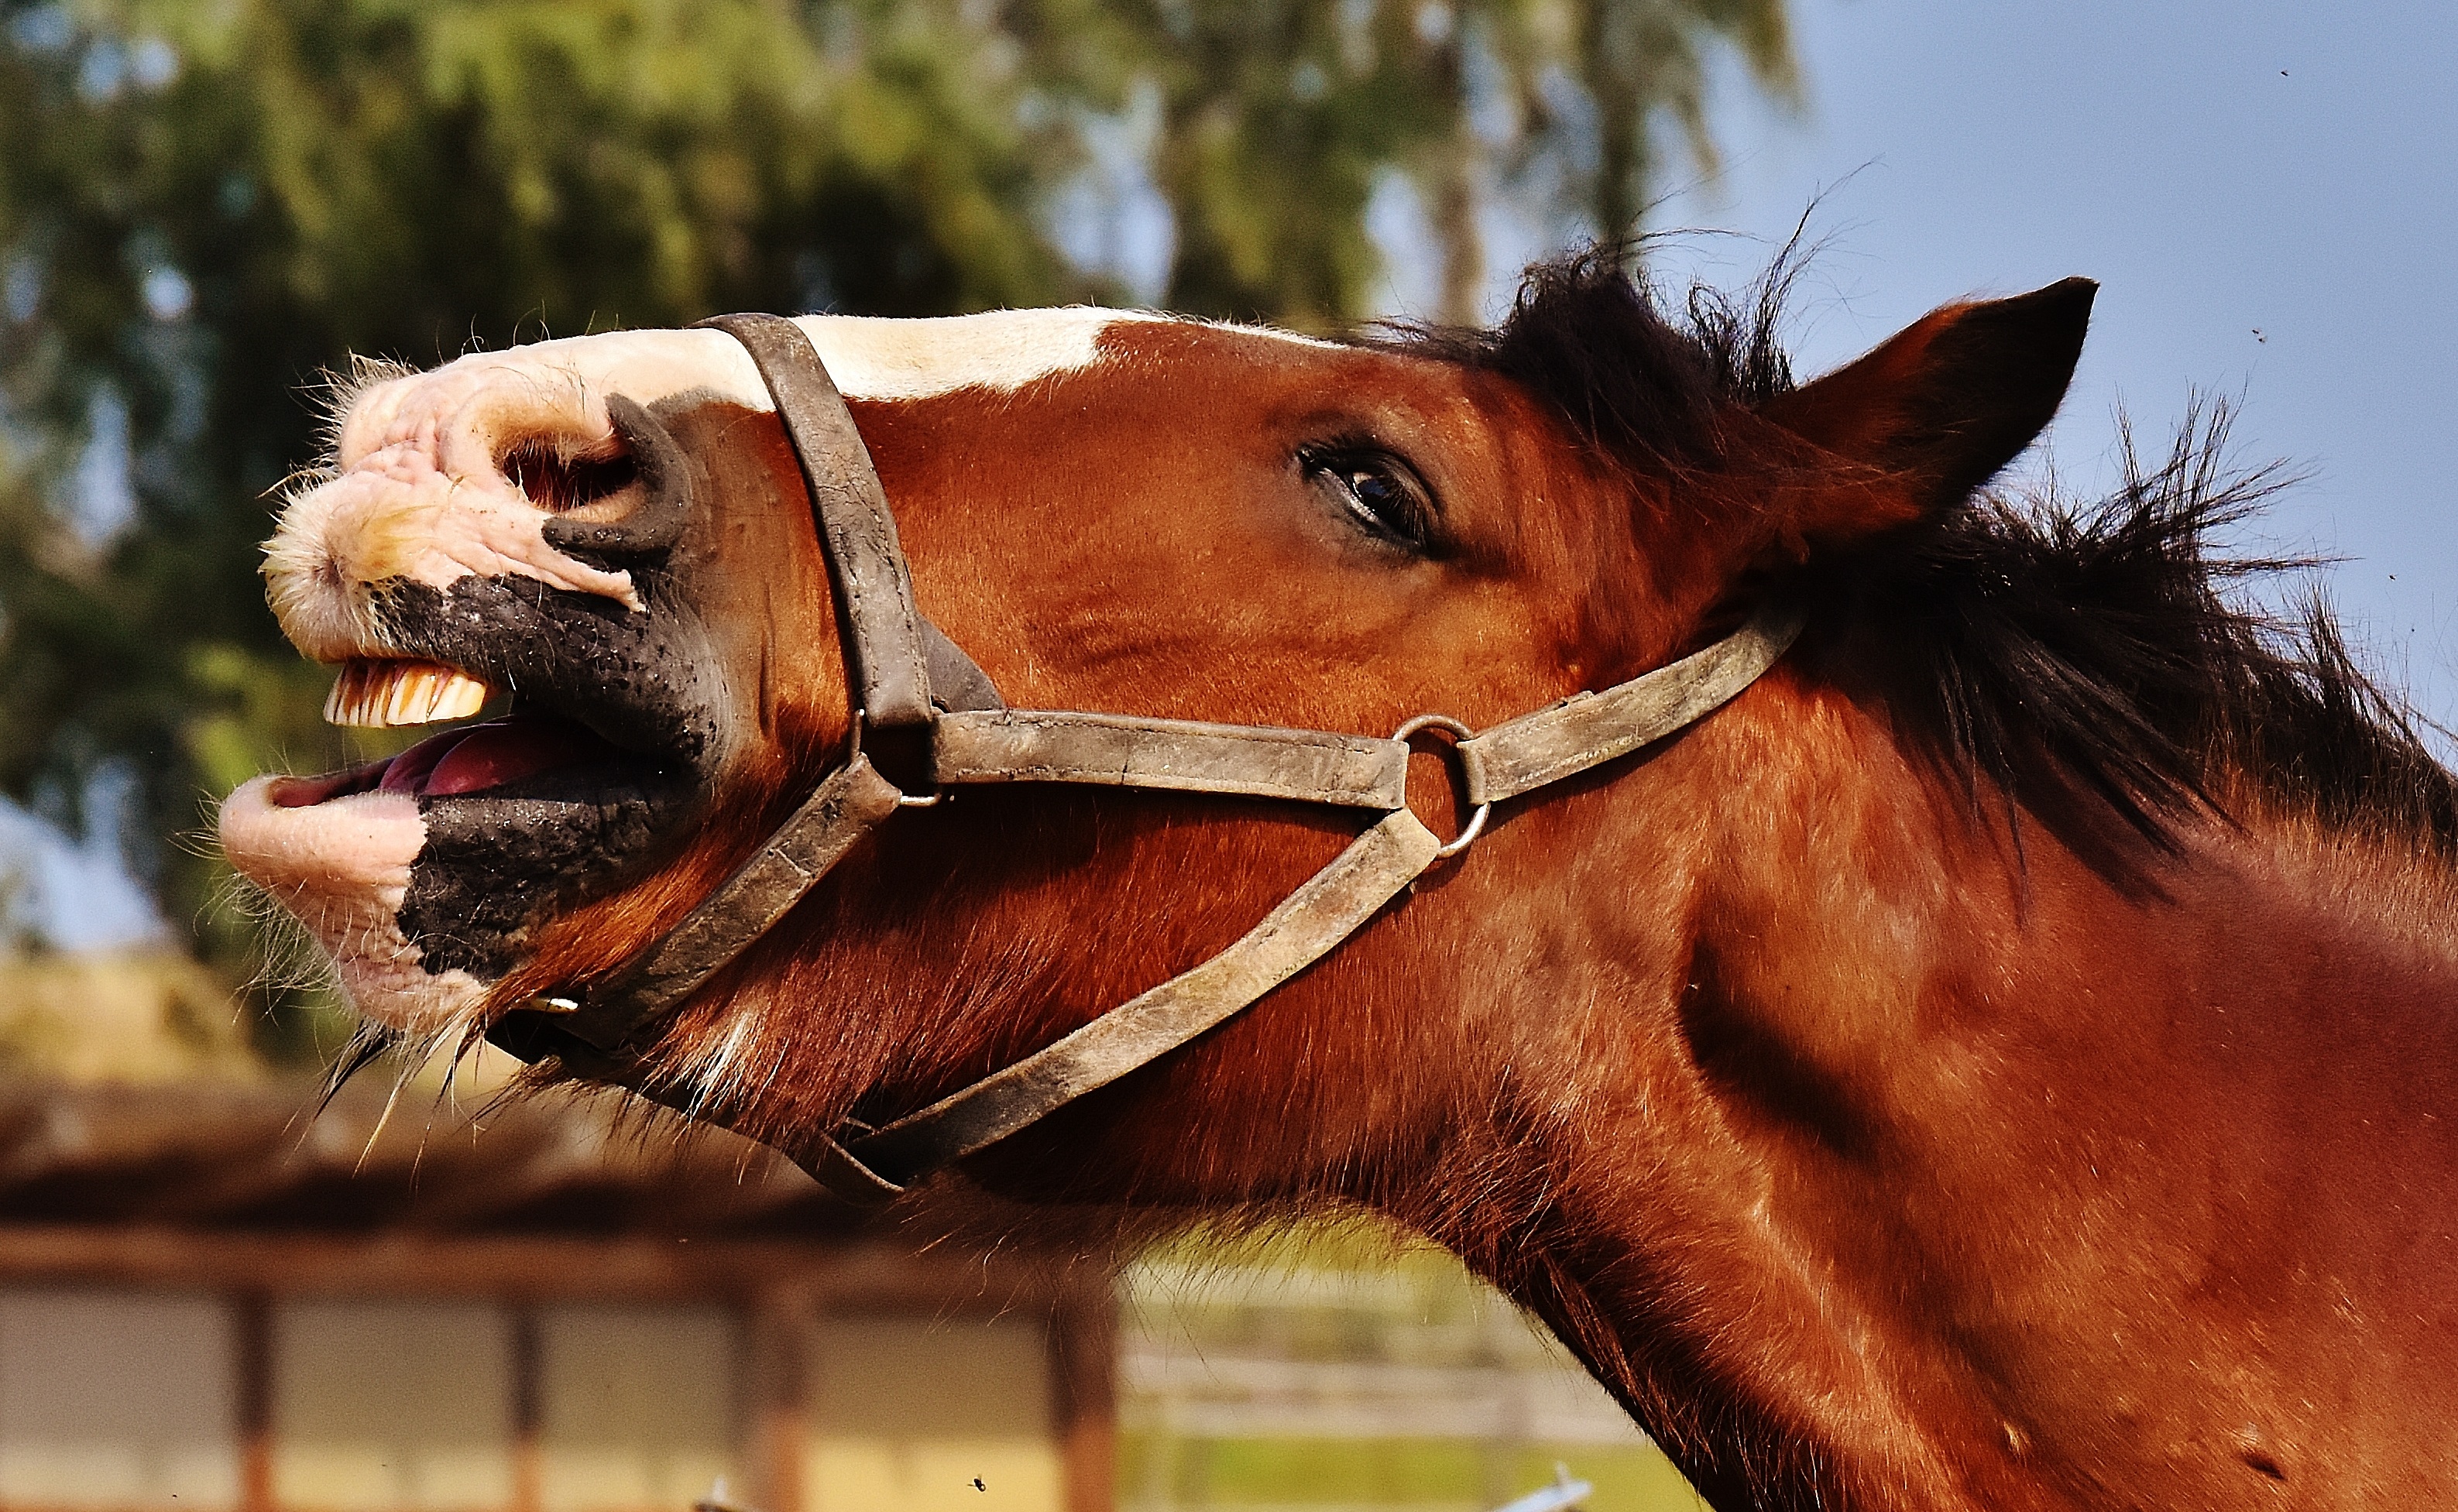
meadow, animal, horse, mammal, stallion, mane, ride, yawn, close up, head, vertebrate, mare, coupling, animal world, wildlife photography, shire horse, big horse, reitstall, stick out tongue, pack animal, horse like mammal, mustang horse